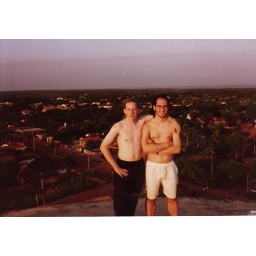
Standing on top of the water tower in the city of Luque, Paraguay. The city we lived in... on the outskirts of Asuncion, the capital.